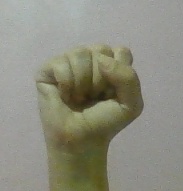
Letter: saad